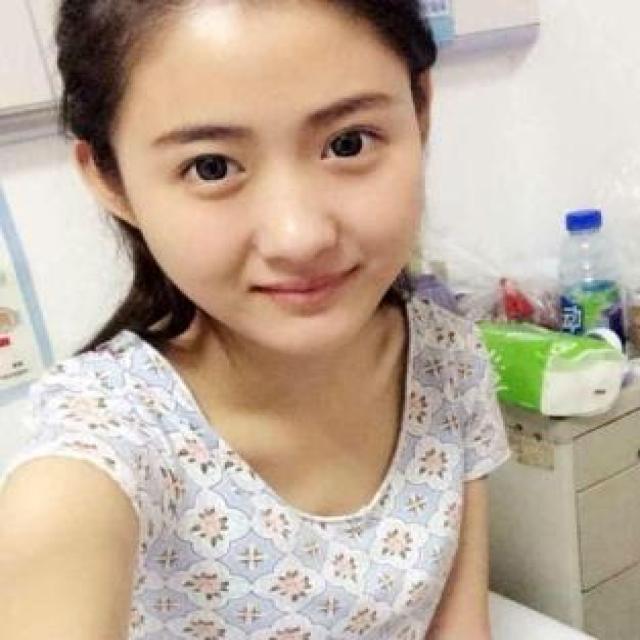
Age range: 13-20